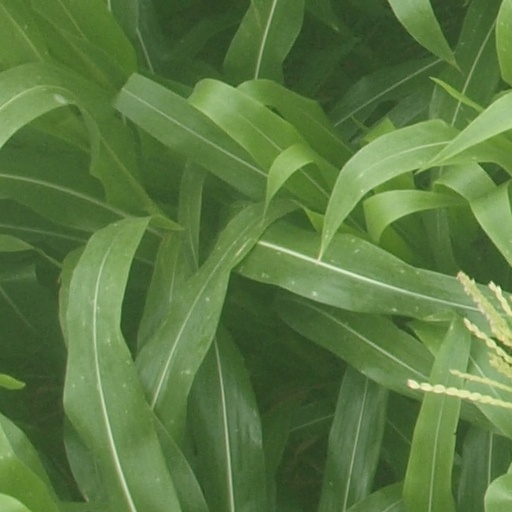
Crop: maize; corn